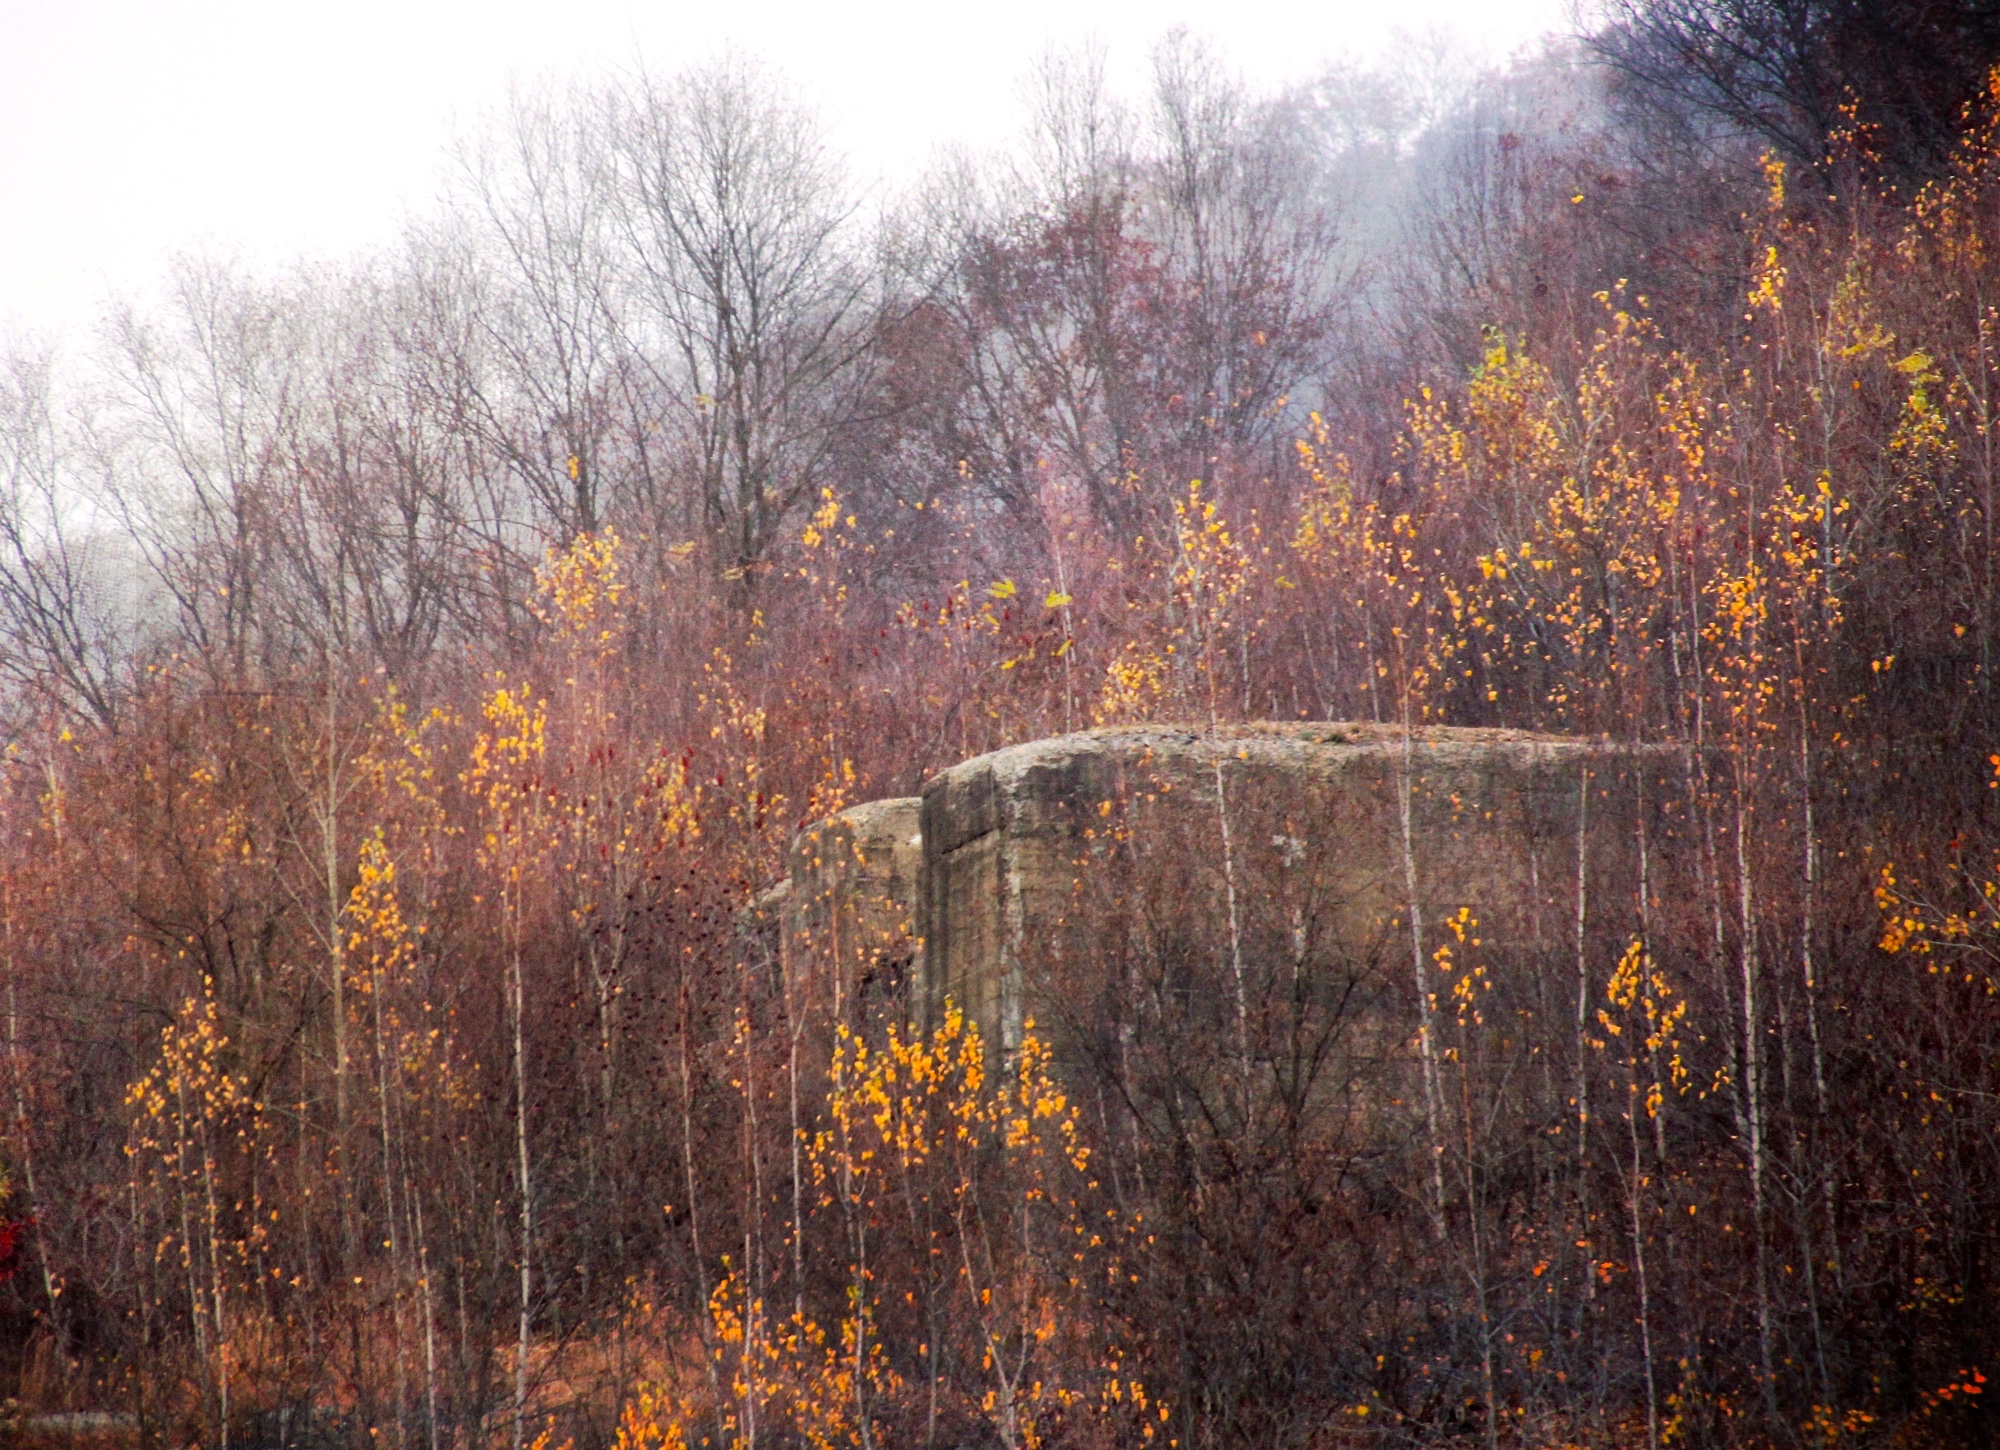
landscape, tree, nature, forest, wilderness, sunlight, morning, leaf, reflection, autumn, season, woodland, habitat, coal, ecosystem, 3652015, texturebykerstinfrank, 365the2015edition, breaker, day309, day309365, 5nov15, natural environment, atmospheric phenomenon, woody plant